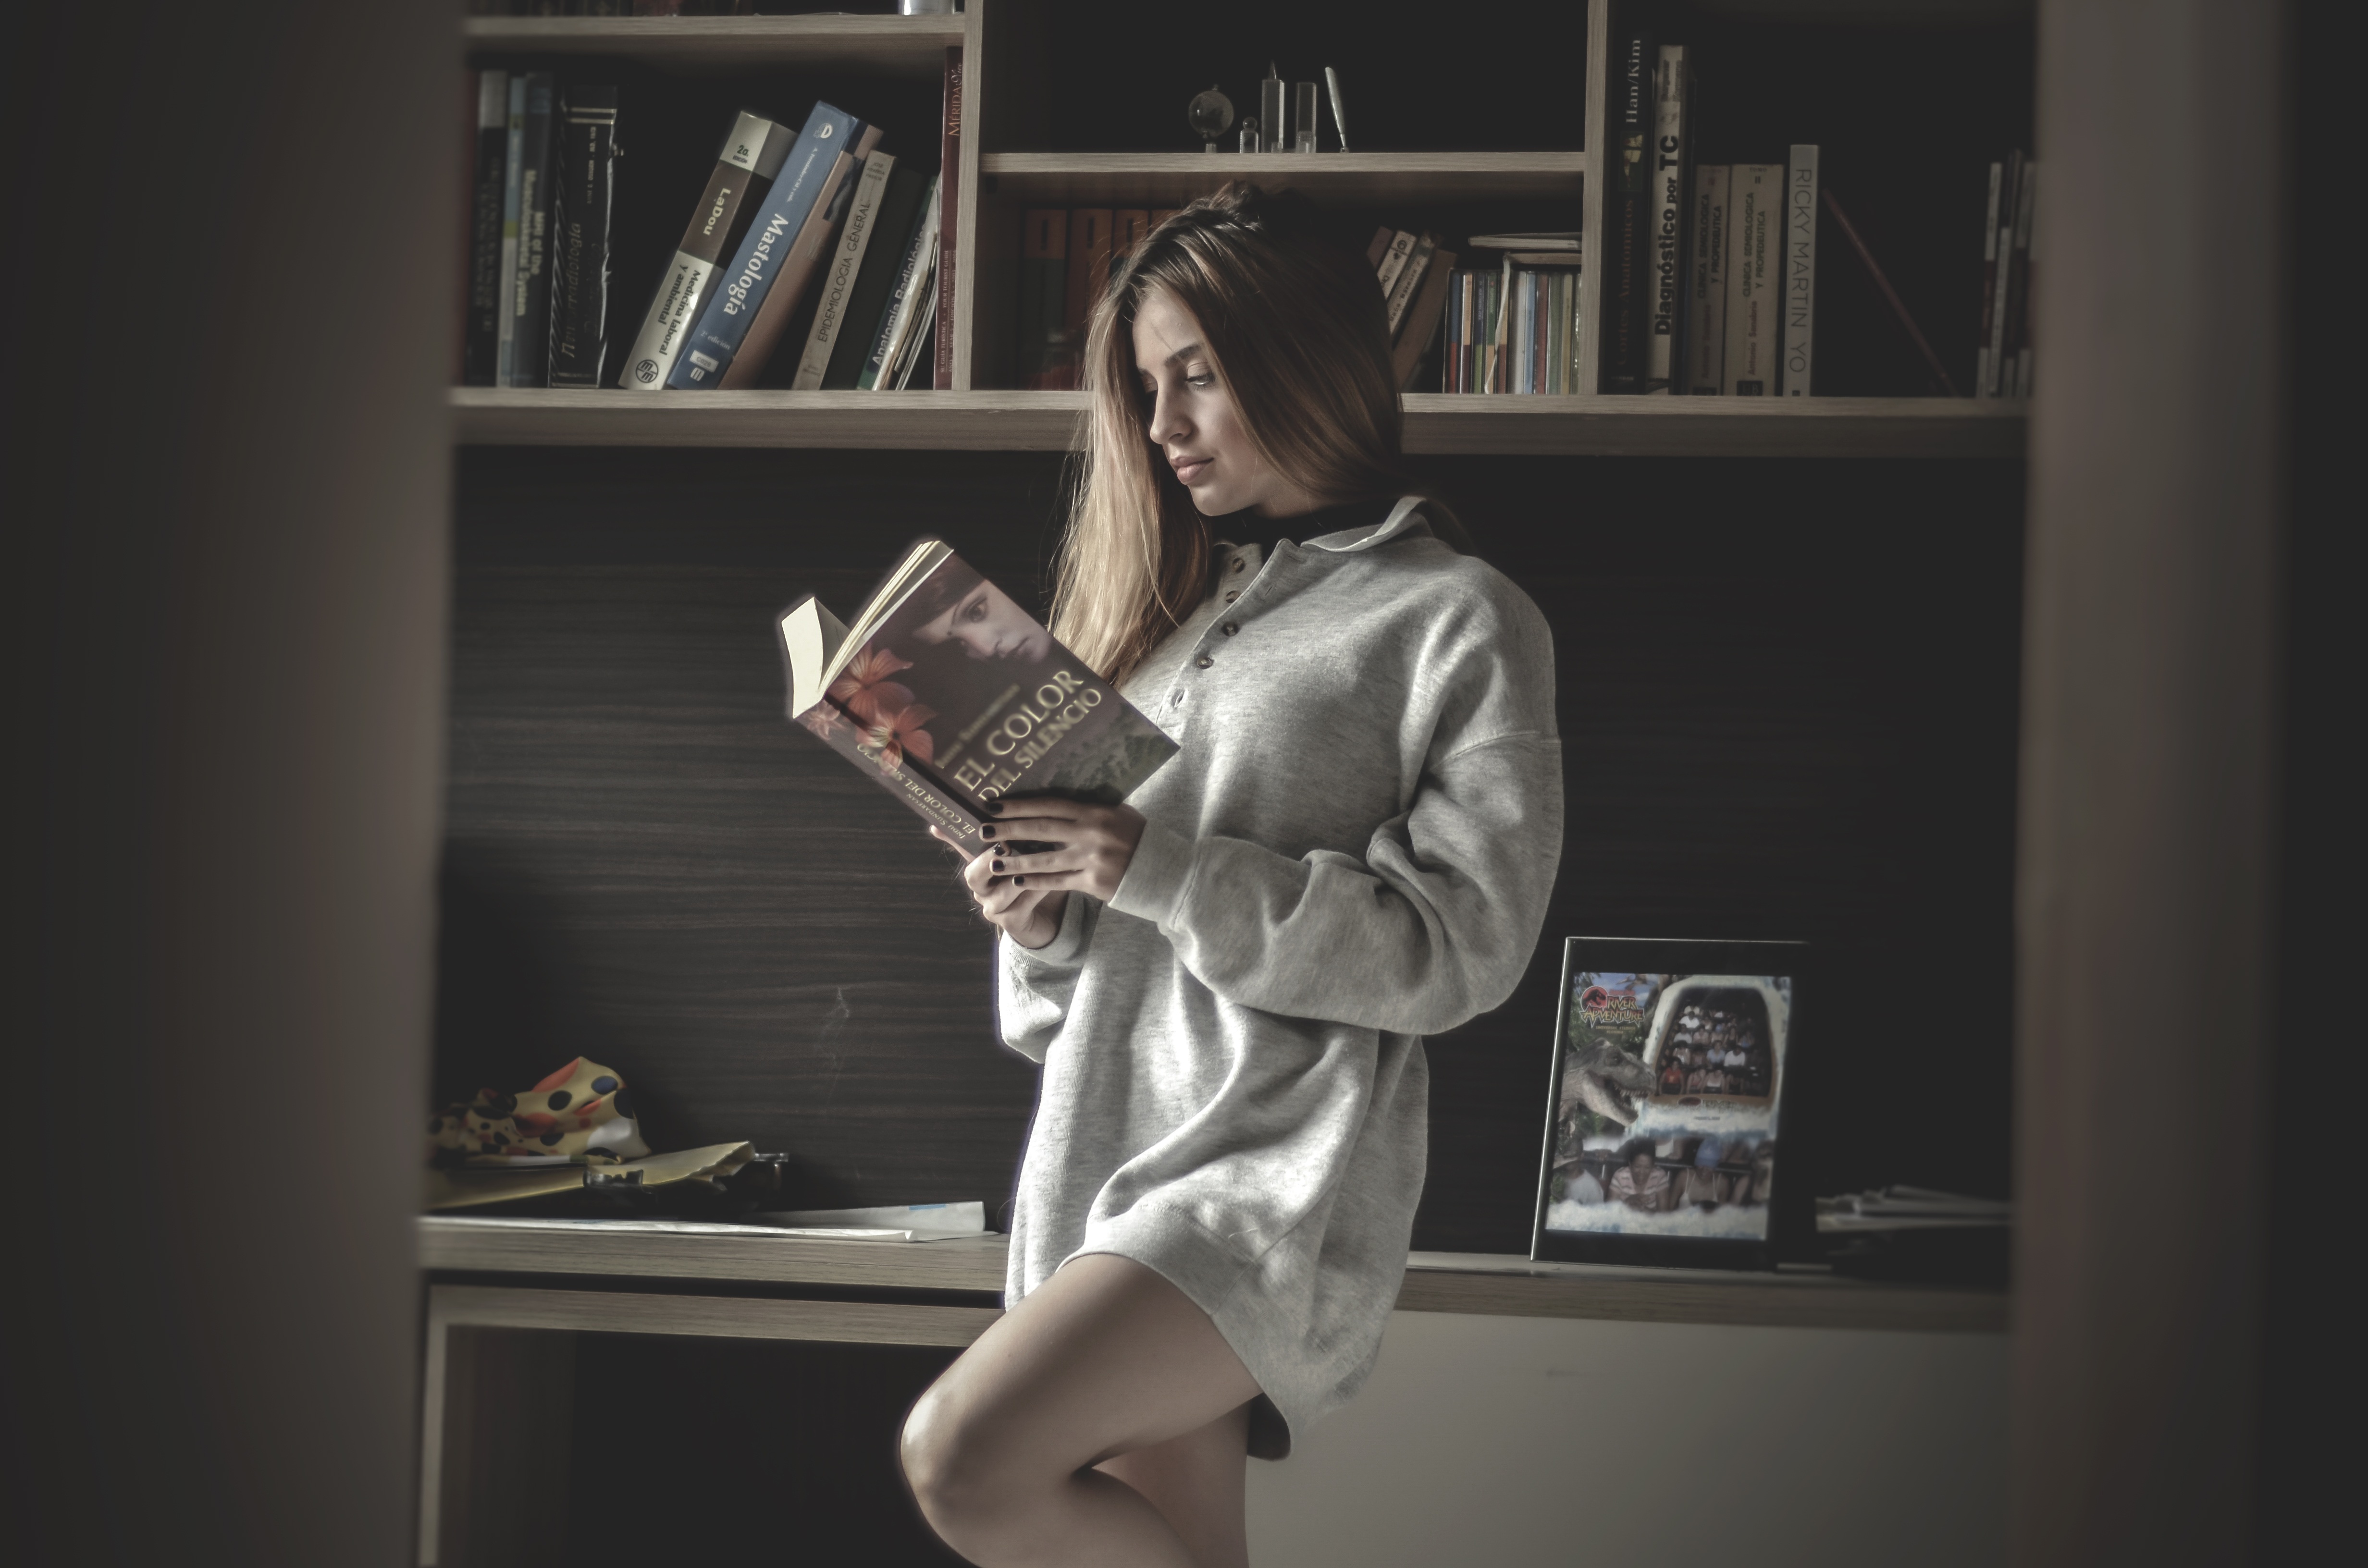
girl, photography, vintage, retro, feet, photo, love, portrait, model, darkness, fashion, blonde, hairstyle, women, legs, beauty, blond, pretty, session, sensual, tomorrow, clear eyes